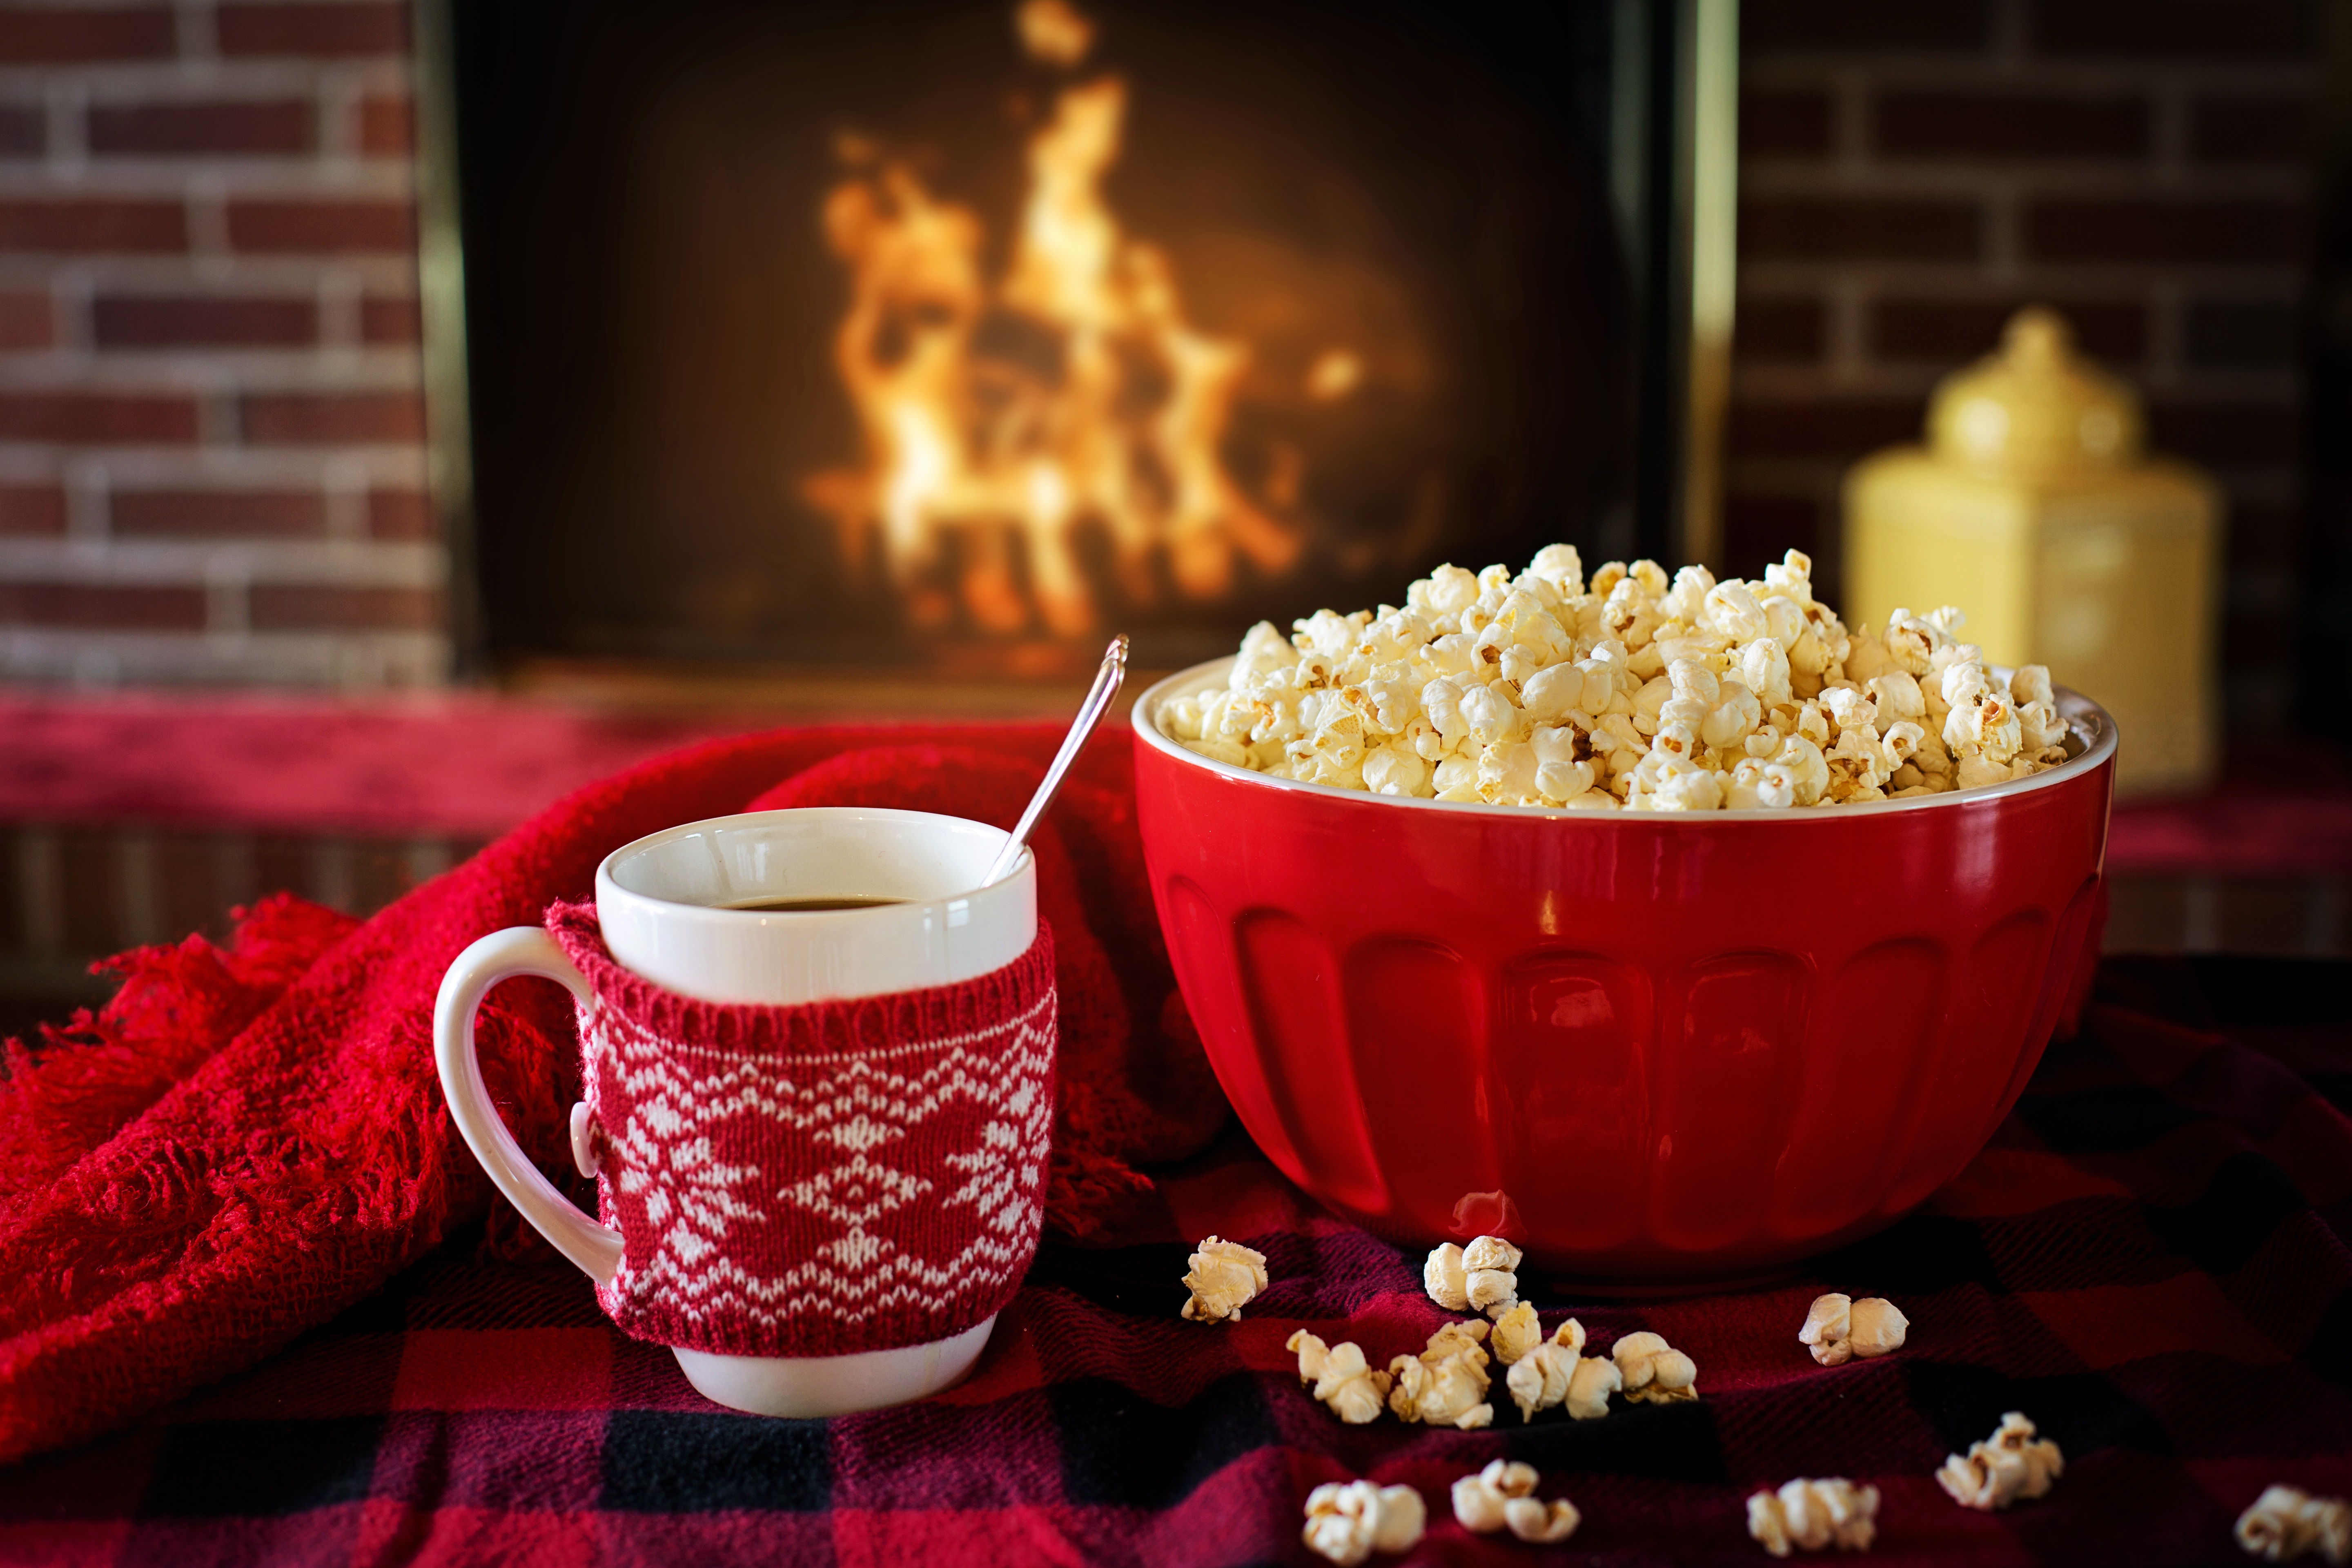
cold, winter, coffee, warm, flower, interior, home, cup, meal, food, fire, cozy, fireplace, christmas, mug, lighting, popcorn, comfort, december, comfortable, warm and cozy, snack food, fire in fireplace